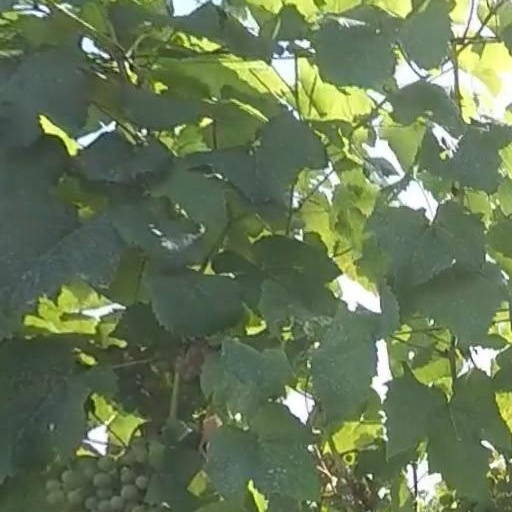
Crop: grape